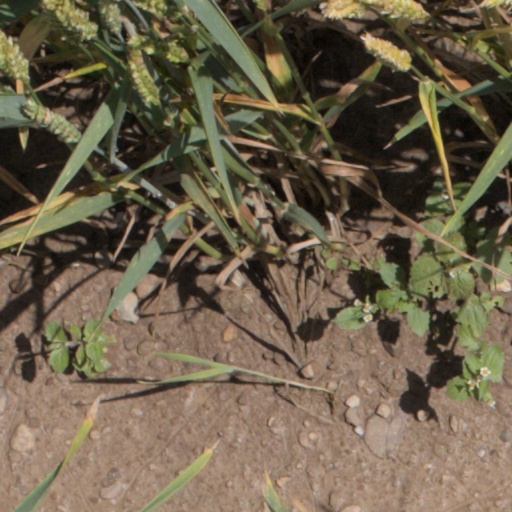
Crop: wheat